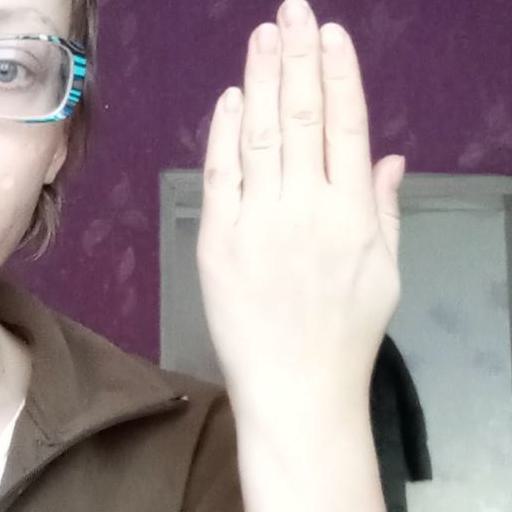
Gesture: stop_inverted